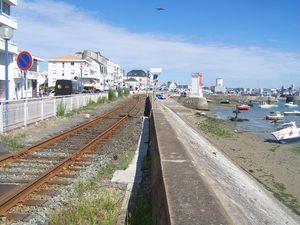
Arrivée en bout de ligne, en gare de St-Gilles Croix de Vie (Vendée), de la ligne de chemin de fer Nantes-St-Gilles.
La gare de Saint-Gilles-Croix-de-Vie est une gare ferroviaire française de la ligne de Commequiers à Saint-Gilles-Croix-de-Vie, située sur le territoire de la commune de Saint-Gilles-Croix-de-Vie, dans le département de la Vendée, en région Pays de la Loire.
La ligne de Nantes à Saint-Gilles-Croix-de-Vie est une relation ferroviaire commerciale de 84 kilomètres qui emprunte les tronçons suivants :